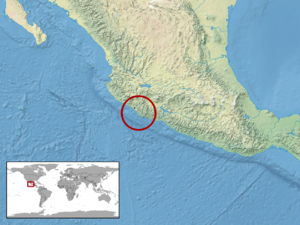
Porthidium hespere est une espèce de serpents de la famille des Viperidae.